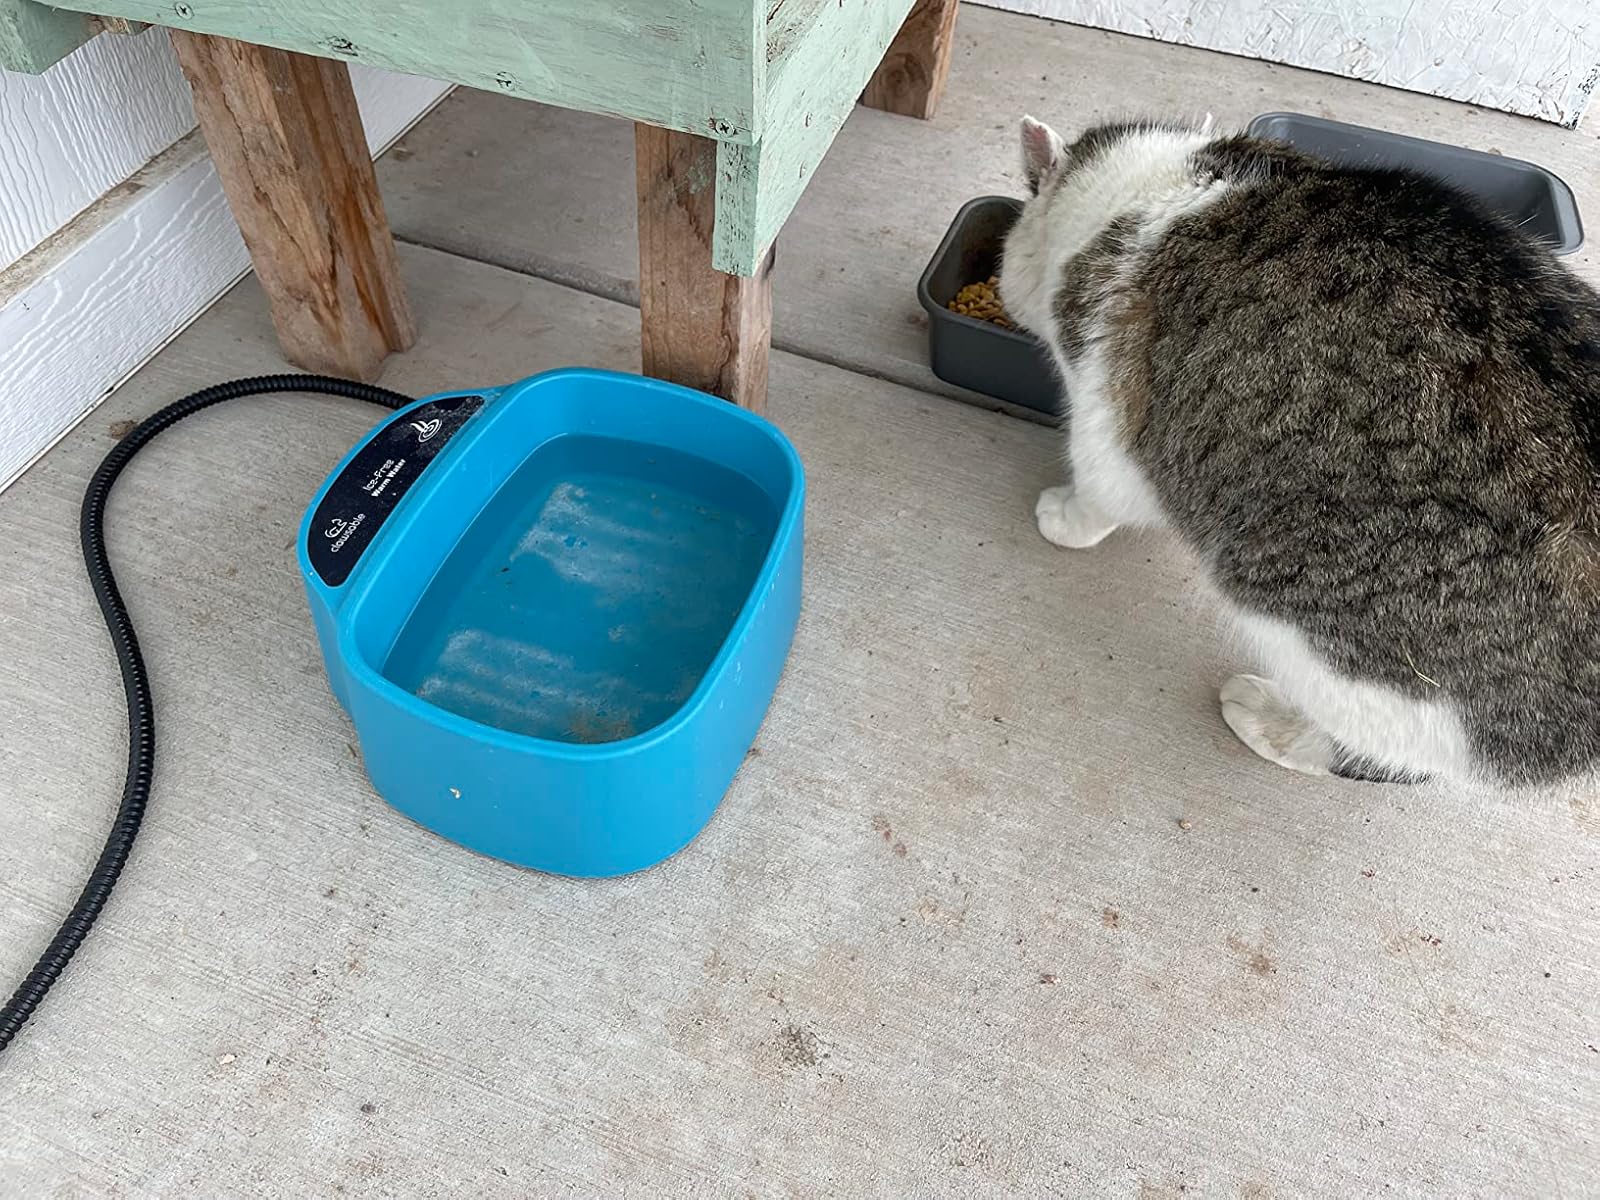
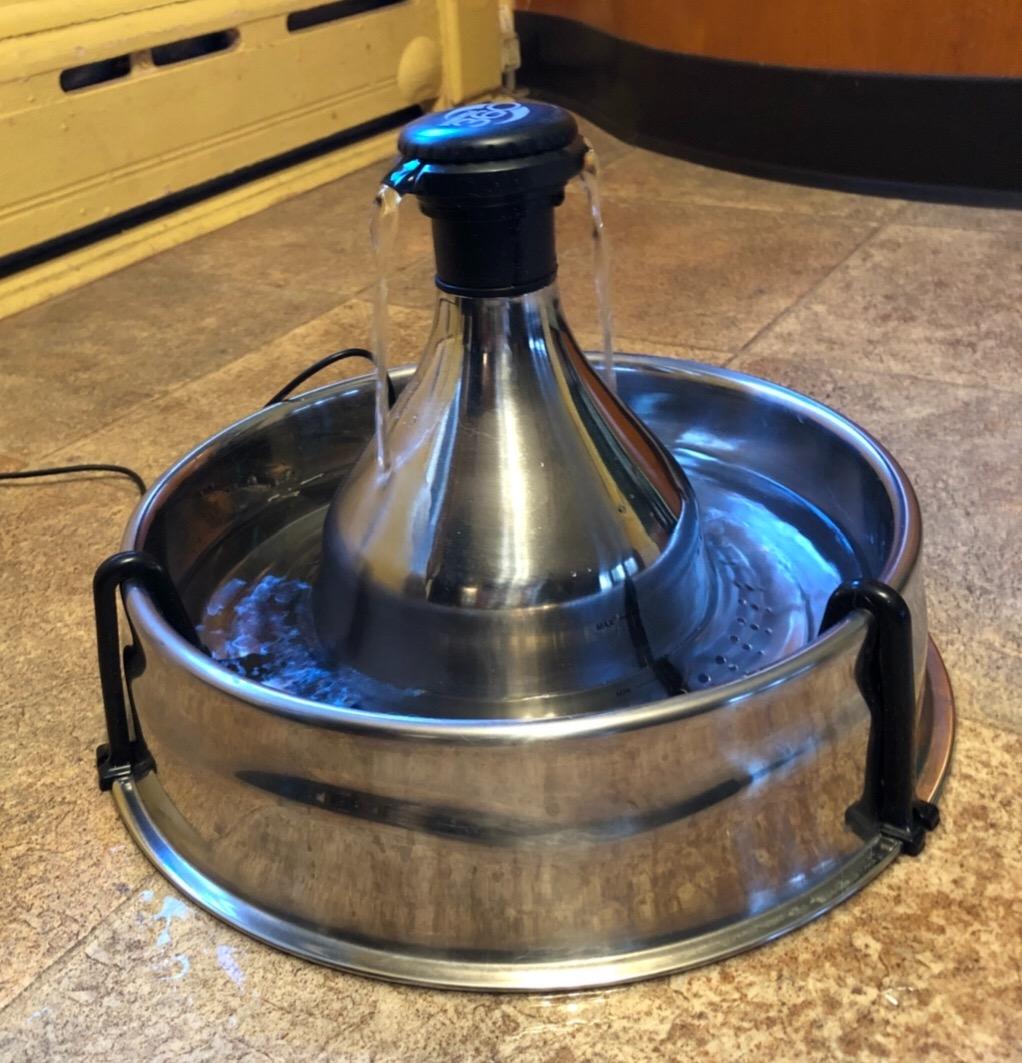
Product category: items_bowl
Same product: no